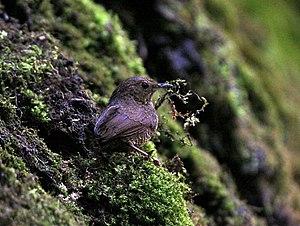
Pnoepyga est un genre de passereaux qui comprend 4 espèces. Il a été déplacé de la famille des Timaliidae et placé dans sa propre famille, les Pnoepygidae.